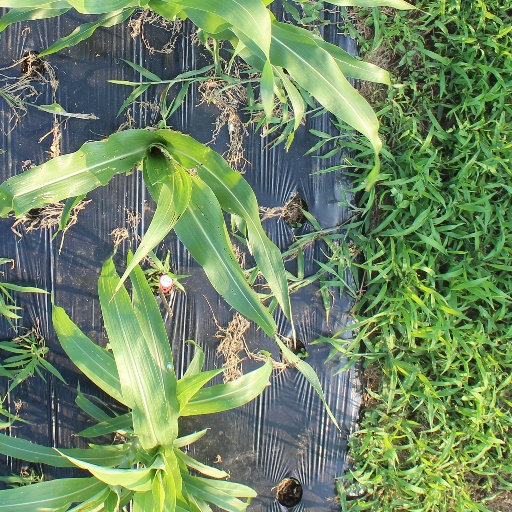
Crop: sorghum